Herr, deine Augen sehen nach dem Glauben, BWV 102

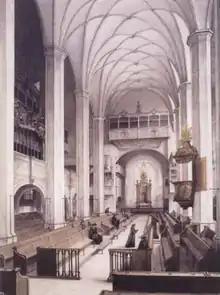
Thomaskirche, Leipzig

Johann Sebastian Bach composed the church cantata (Lord, Your eyes look for faith), 102 in Leipzig for the tenth Sunday after Trinity and it was first performed on 25 August 1726.